Answer in natural language. Considering the relative positions, is Window above or below light brown wooden dresser with 10 drawers? Choose between the following options: below or above
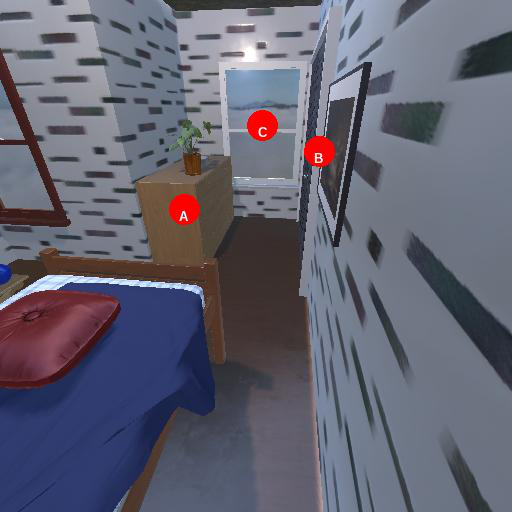
<answer>above</answer>